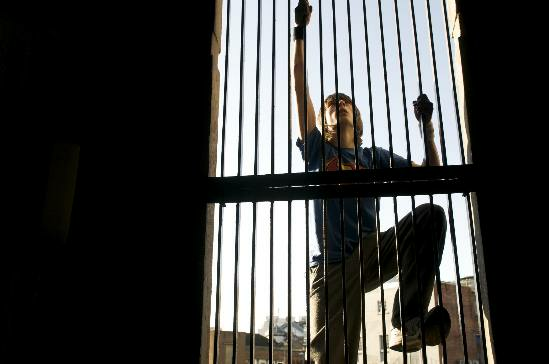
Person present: Yes